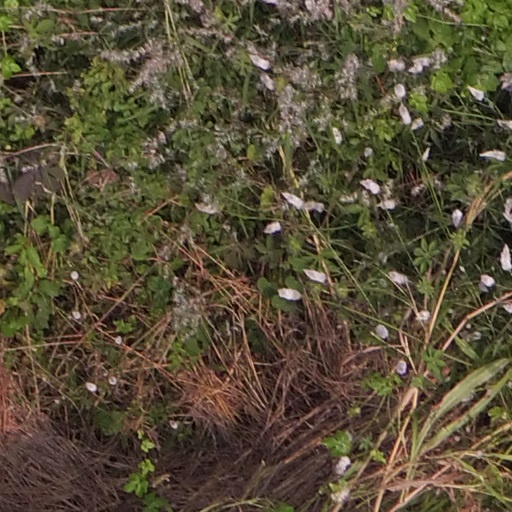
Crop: maize; corn